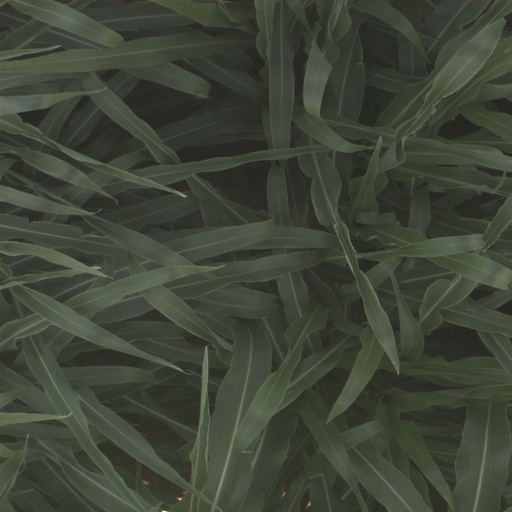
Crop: sorghum